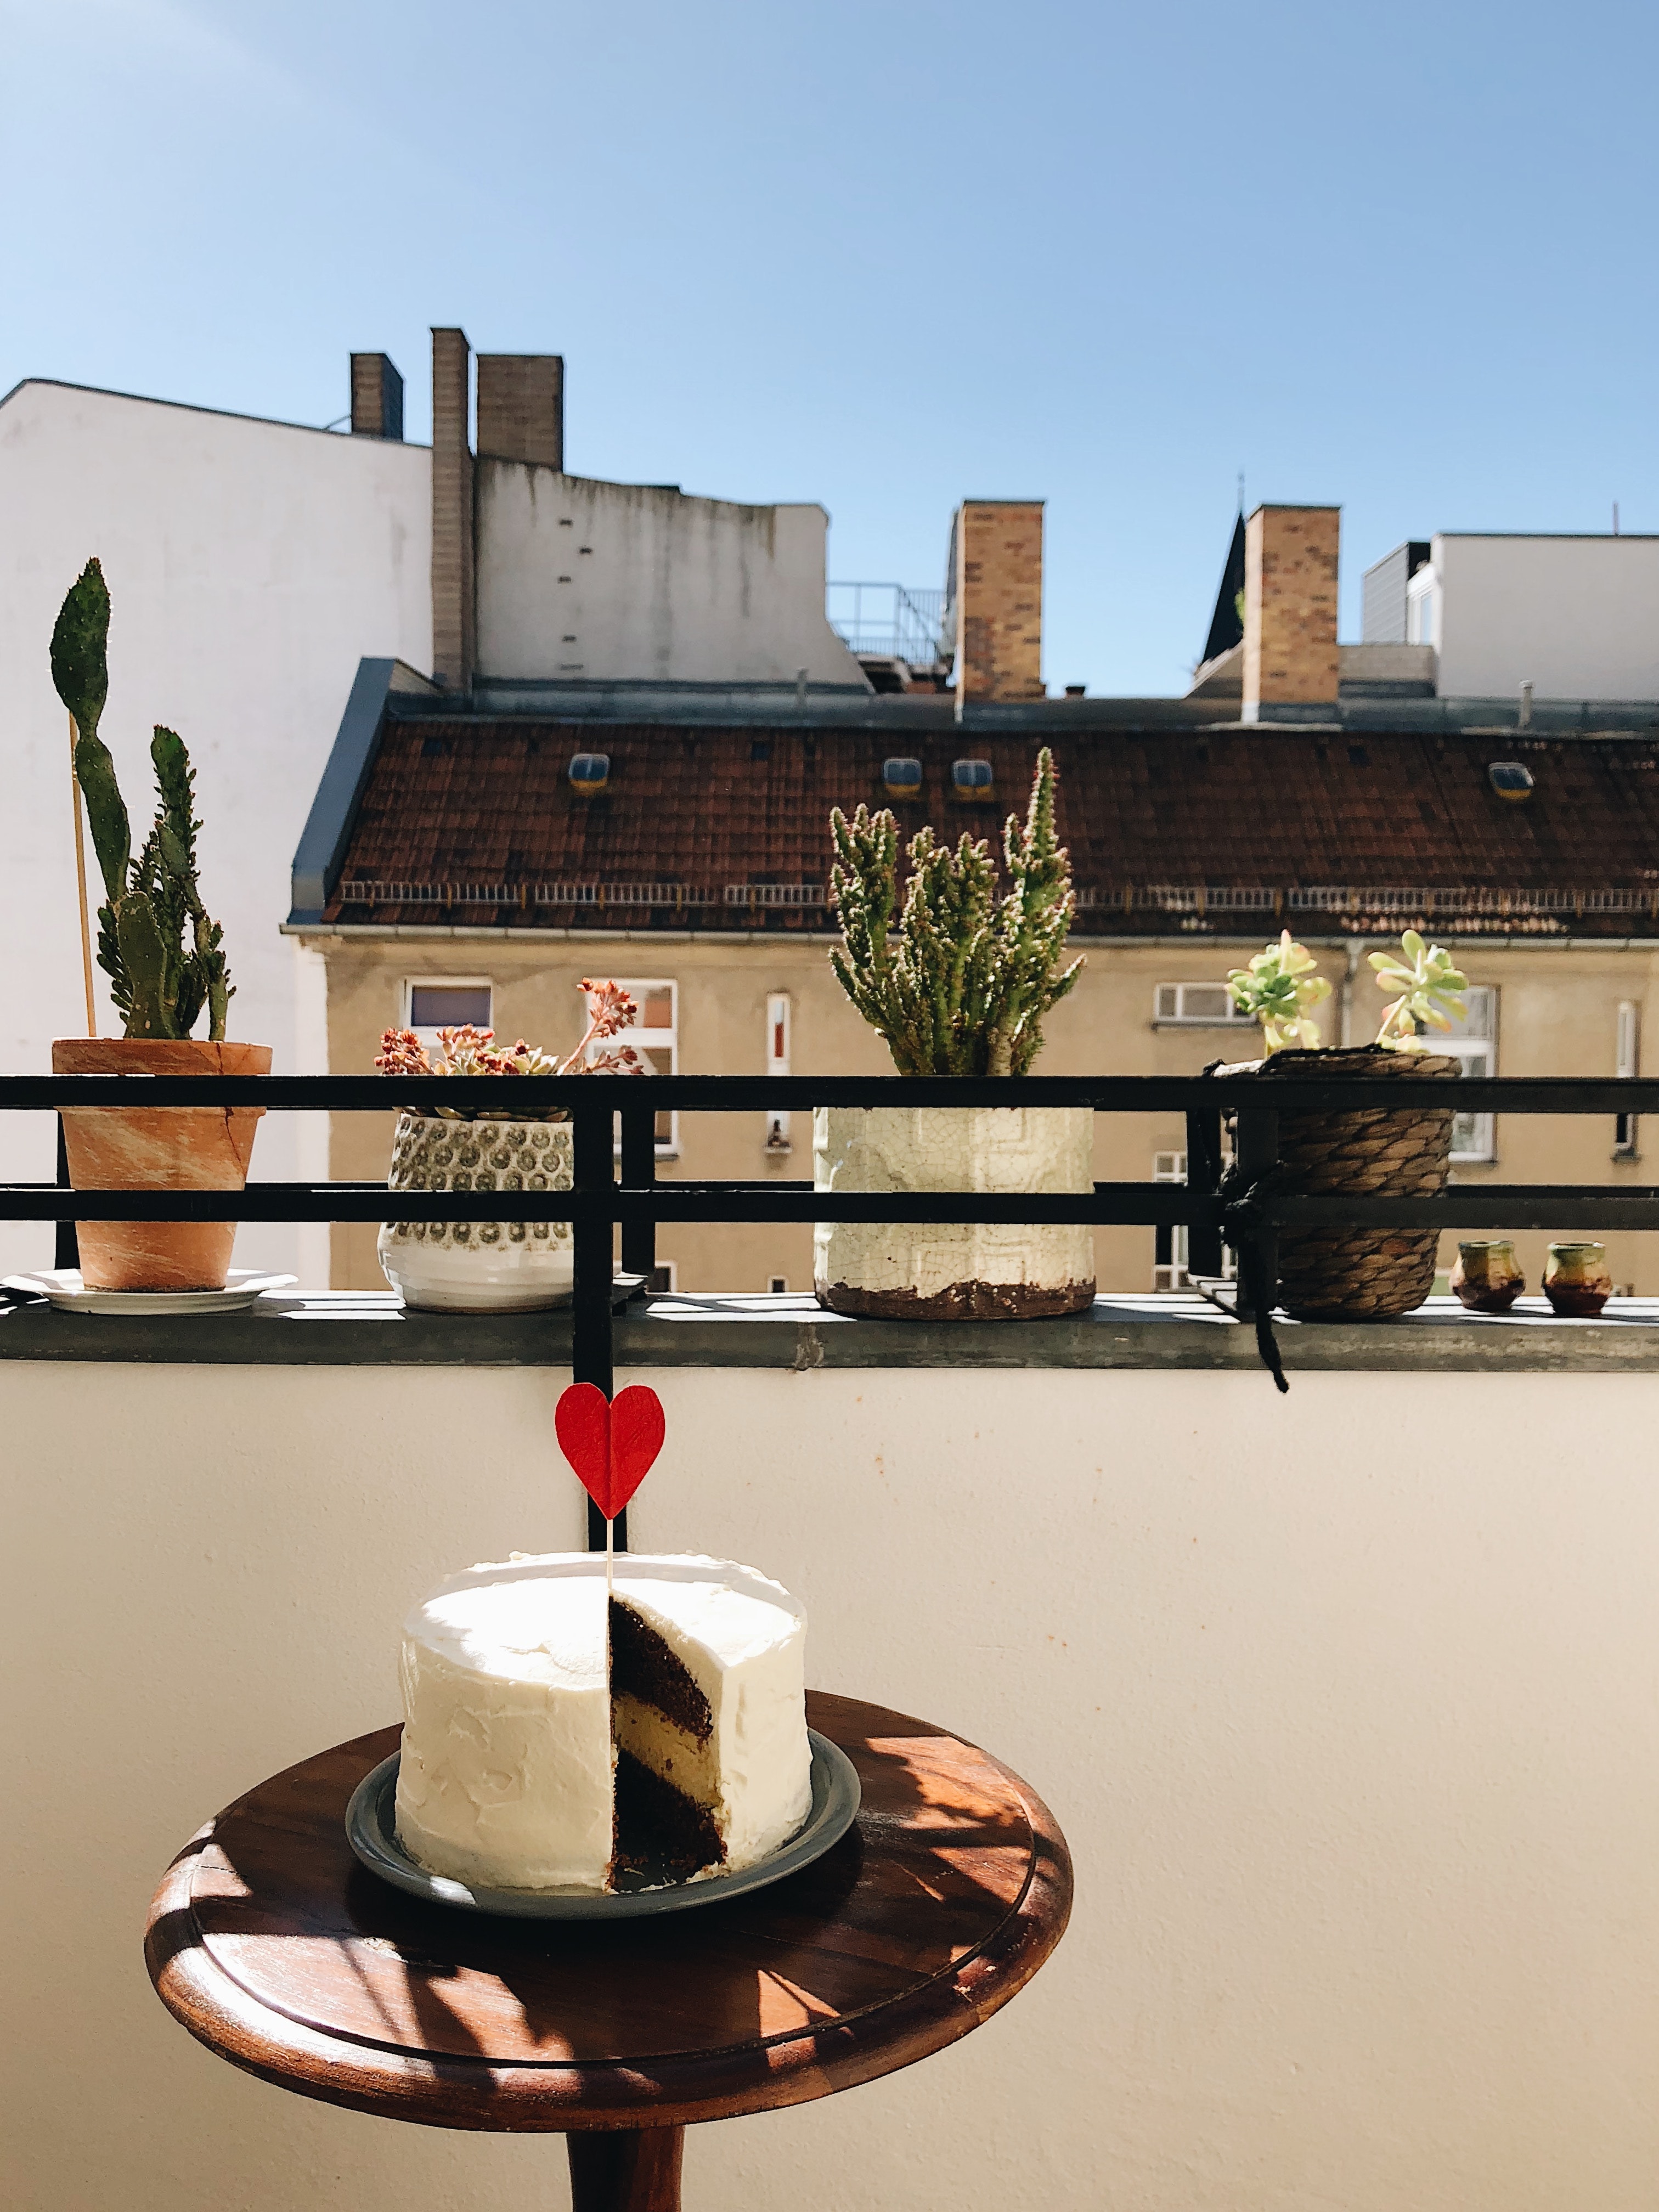
architecture, table, furniture, Material property, interior design, room, house, plant, building, home, roof, coffee table